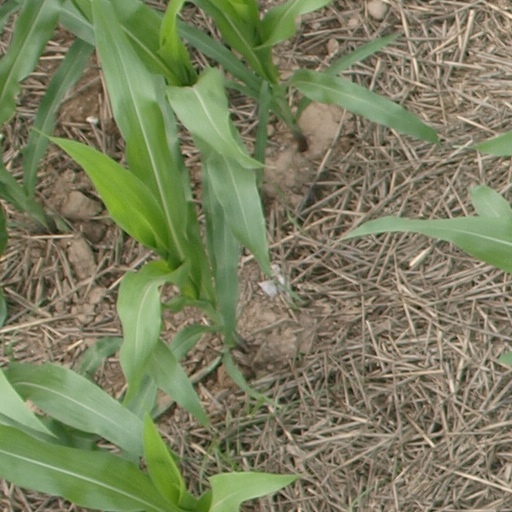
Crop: maize; corn